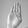
ASL letter: B